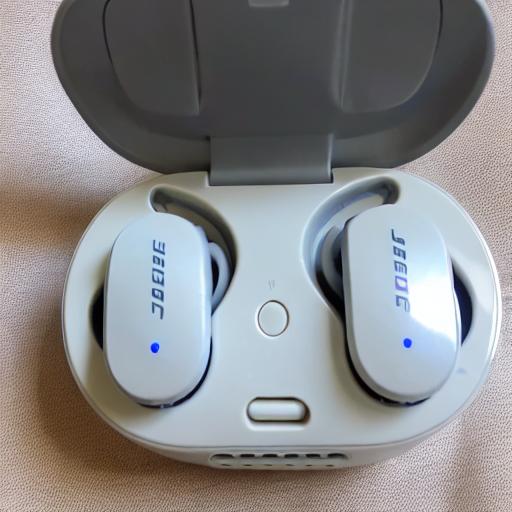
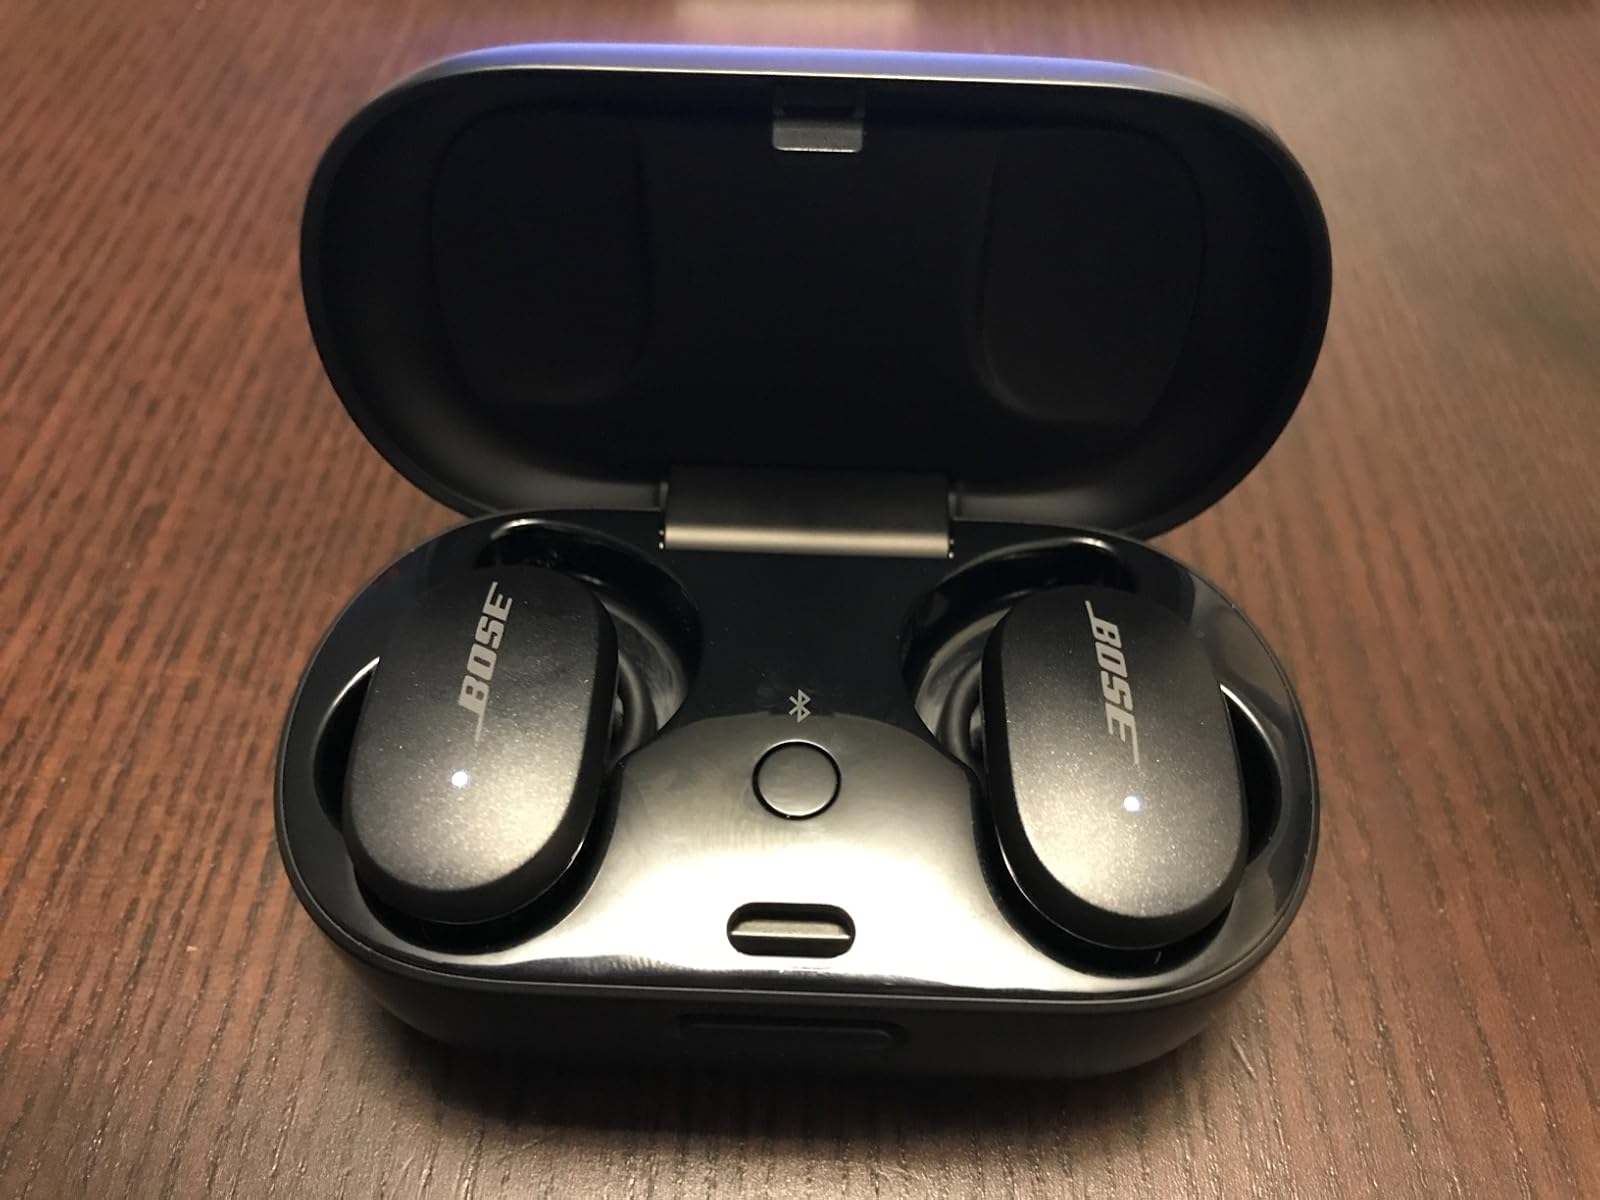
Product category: earbuds
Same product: no